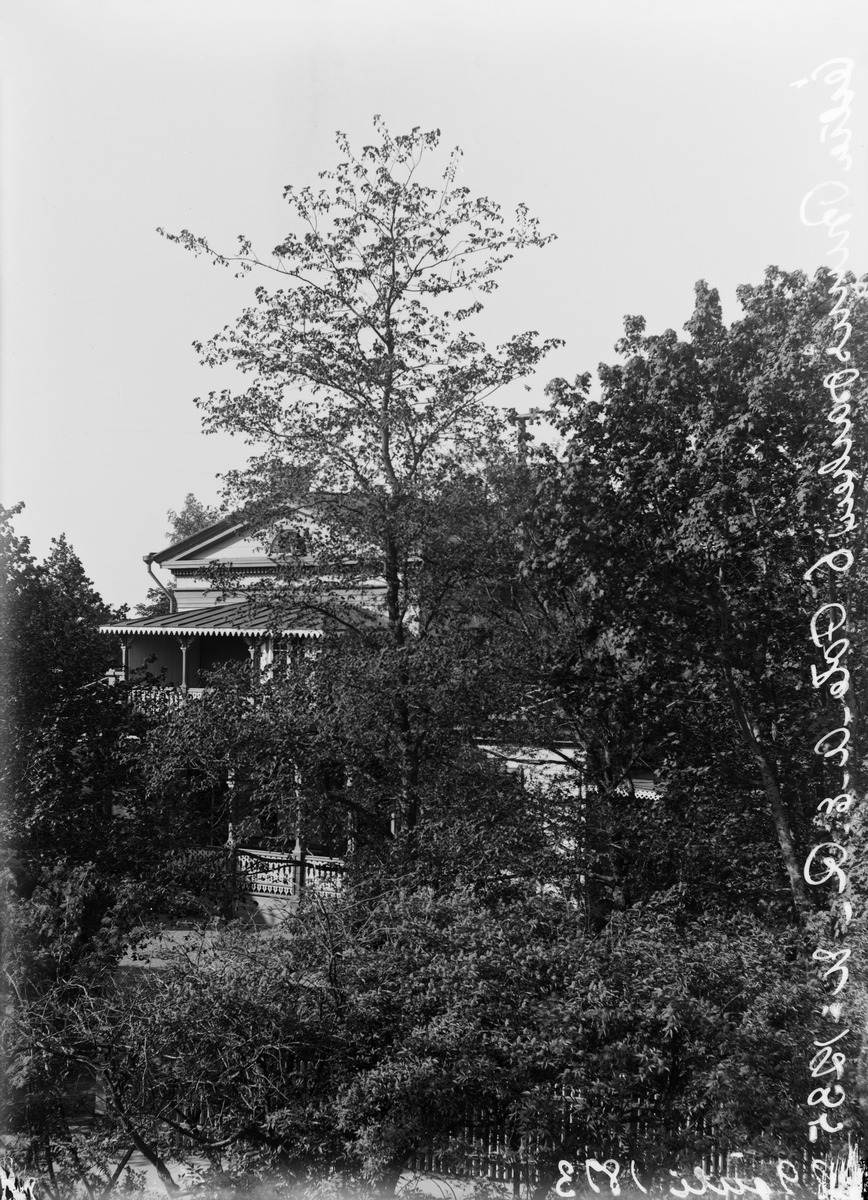
Itäisen Kaivopuiston huvila nro 6, nähtynä huvilan nro 20 suunnasta
sisällön kuvaus: Itäisen Kaivopuiston huvila nro 6, nähtynä huvilan nro 20 suunnasta. mustavalkoinen
Kuvaaja: Rosenbröijer, A.E., valokuvaaja
Ajankohta: kuvausaika 1893
Paikka: Suomi, Uusimaa, Helsinki, Kaivopuisto Helsinki, Kaivopuisto
Aiheet: rakennukset, puurakennukset, asuinrakennukset, huvilat, pihat, viheralueet, puistot, aidat, puut, pensaat, kesä